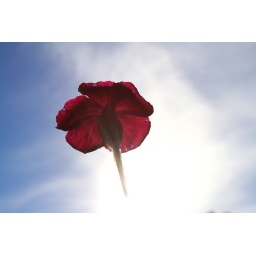
A small red flower from below on a sunny day